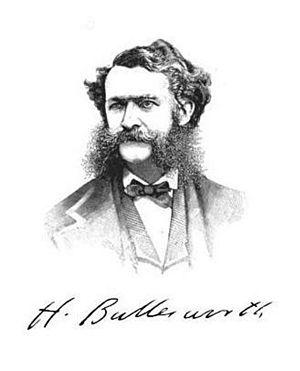
Hezekiah Butterworth, né le 22 décembre 1839 à Warren, Rhode Island, États-Unis, mort le 5 septembre 1905 à Warren, est un écrivain américain, auteur de littérature d'enfance et de jeunesse.